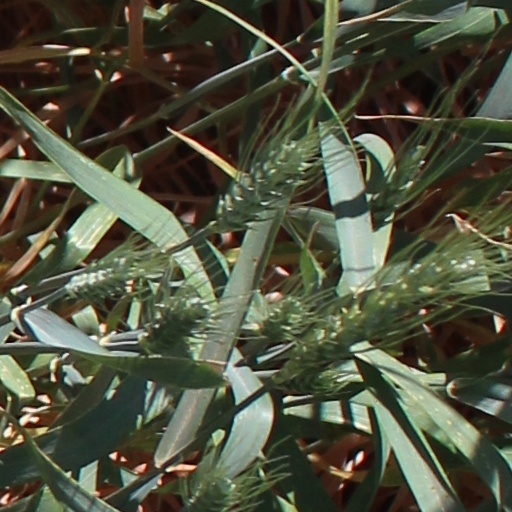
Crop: wheat